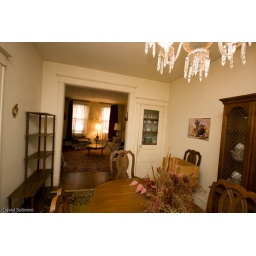
dinning room facing front of house. on left, door to kitchen. on right, built in china cabinet